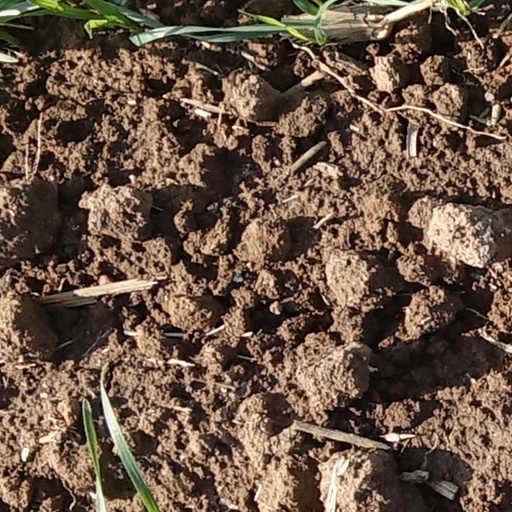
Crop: wheat